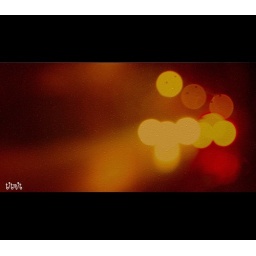
taken on the way home in new year's eve. Let's rock this year!!!